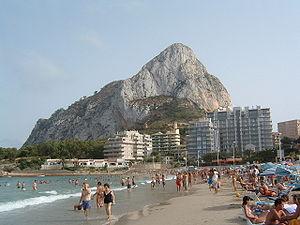
Photo personnelle du Peñon de Ifach à Calpe en Espagne.